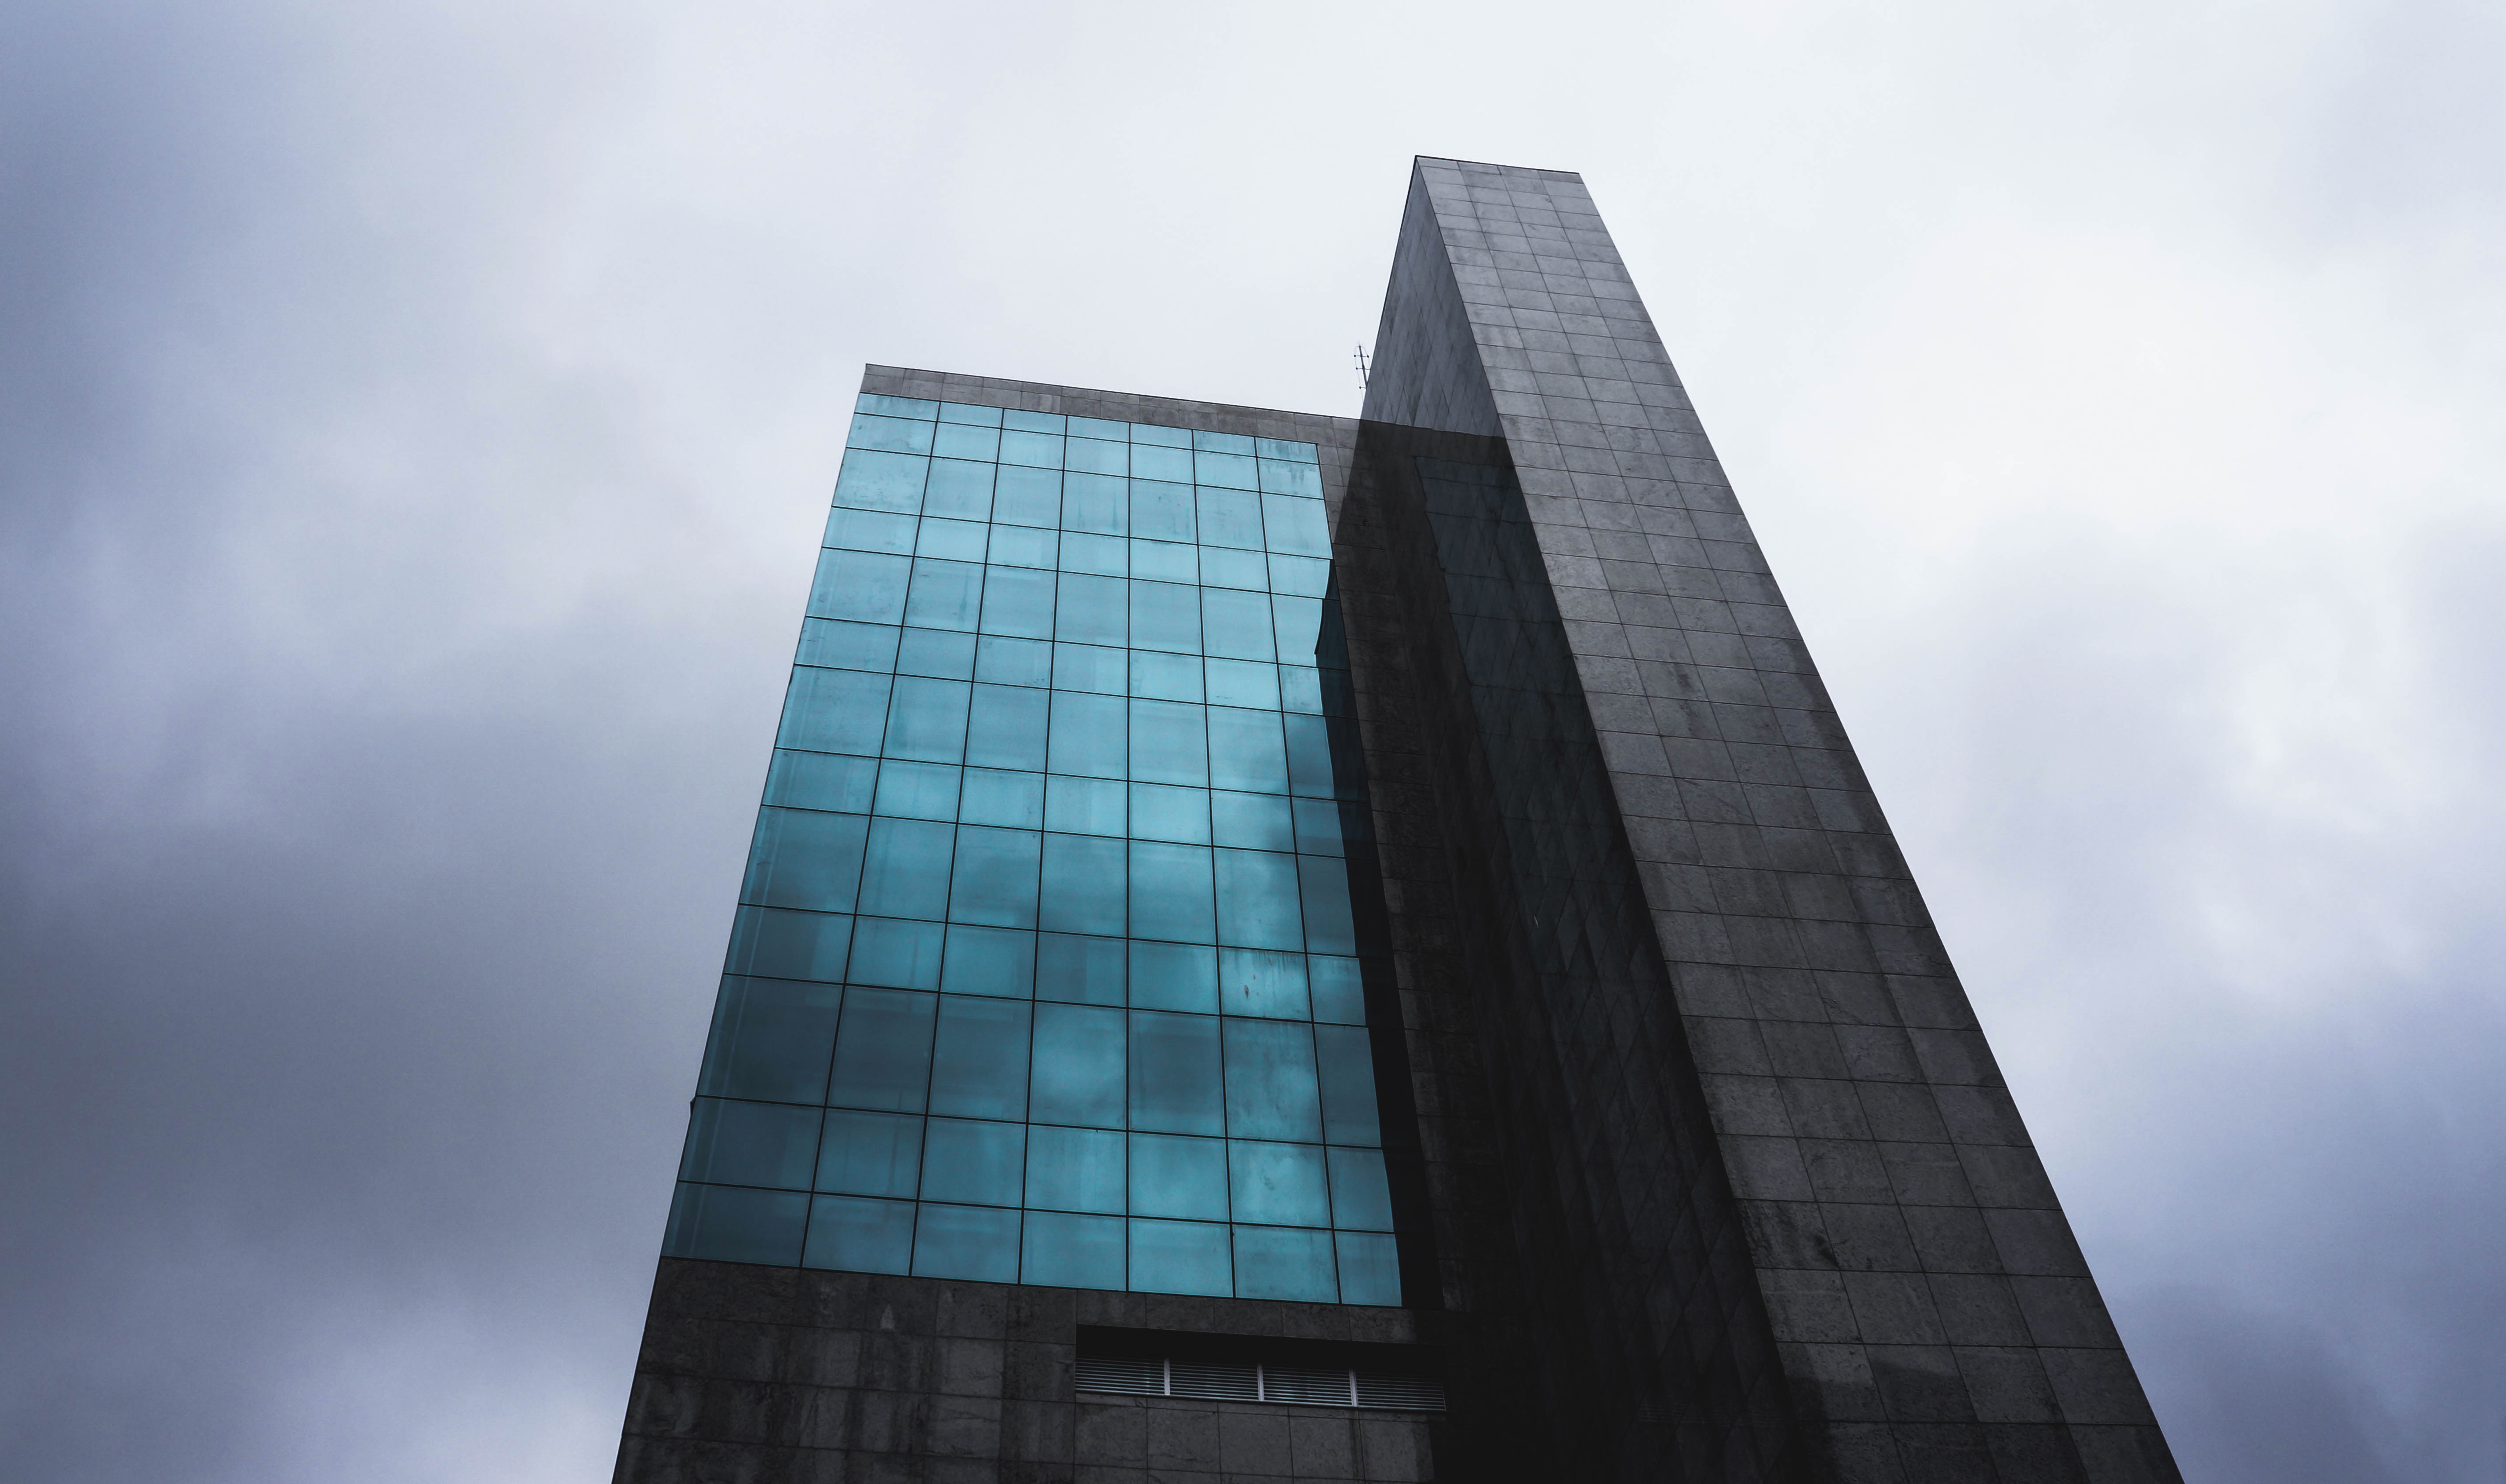
architecture, sky, skyline, building, city, skyscraper, cityscape, downtown, reflection, tower, landmark, facade, blue, tower block, headquarters, metropolis, urban area, atmosphere of earth, metropolitan area